1975 Piedmontese regional election

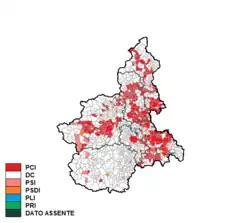
Largest party by municipality

Source: Ministry of the Interior